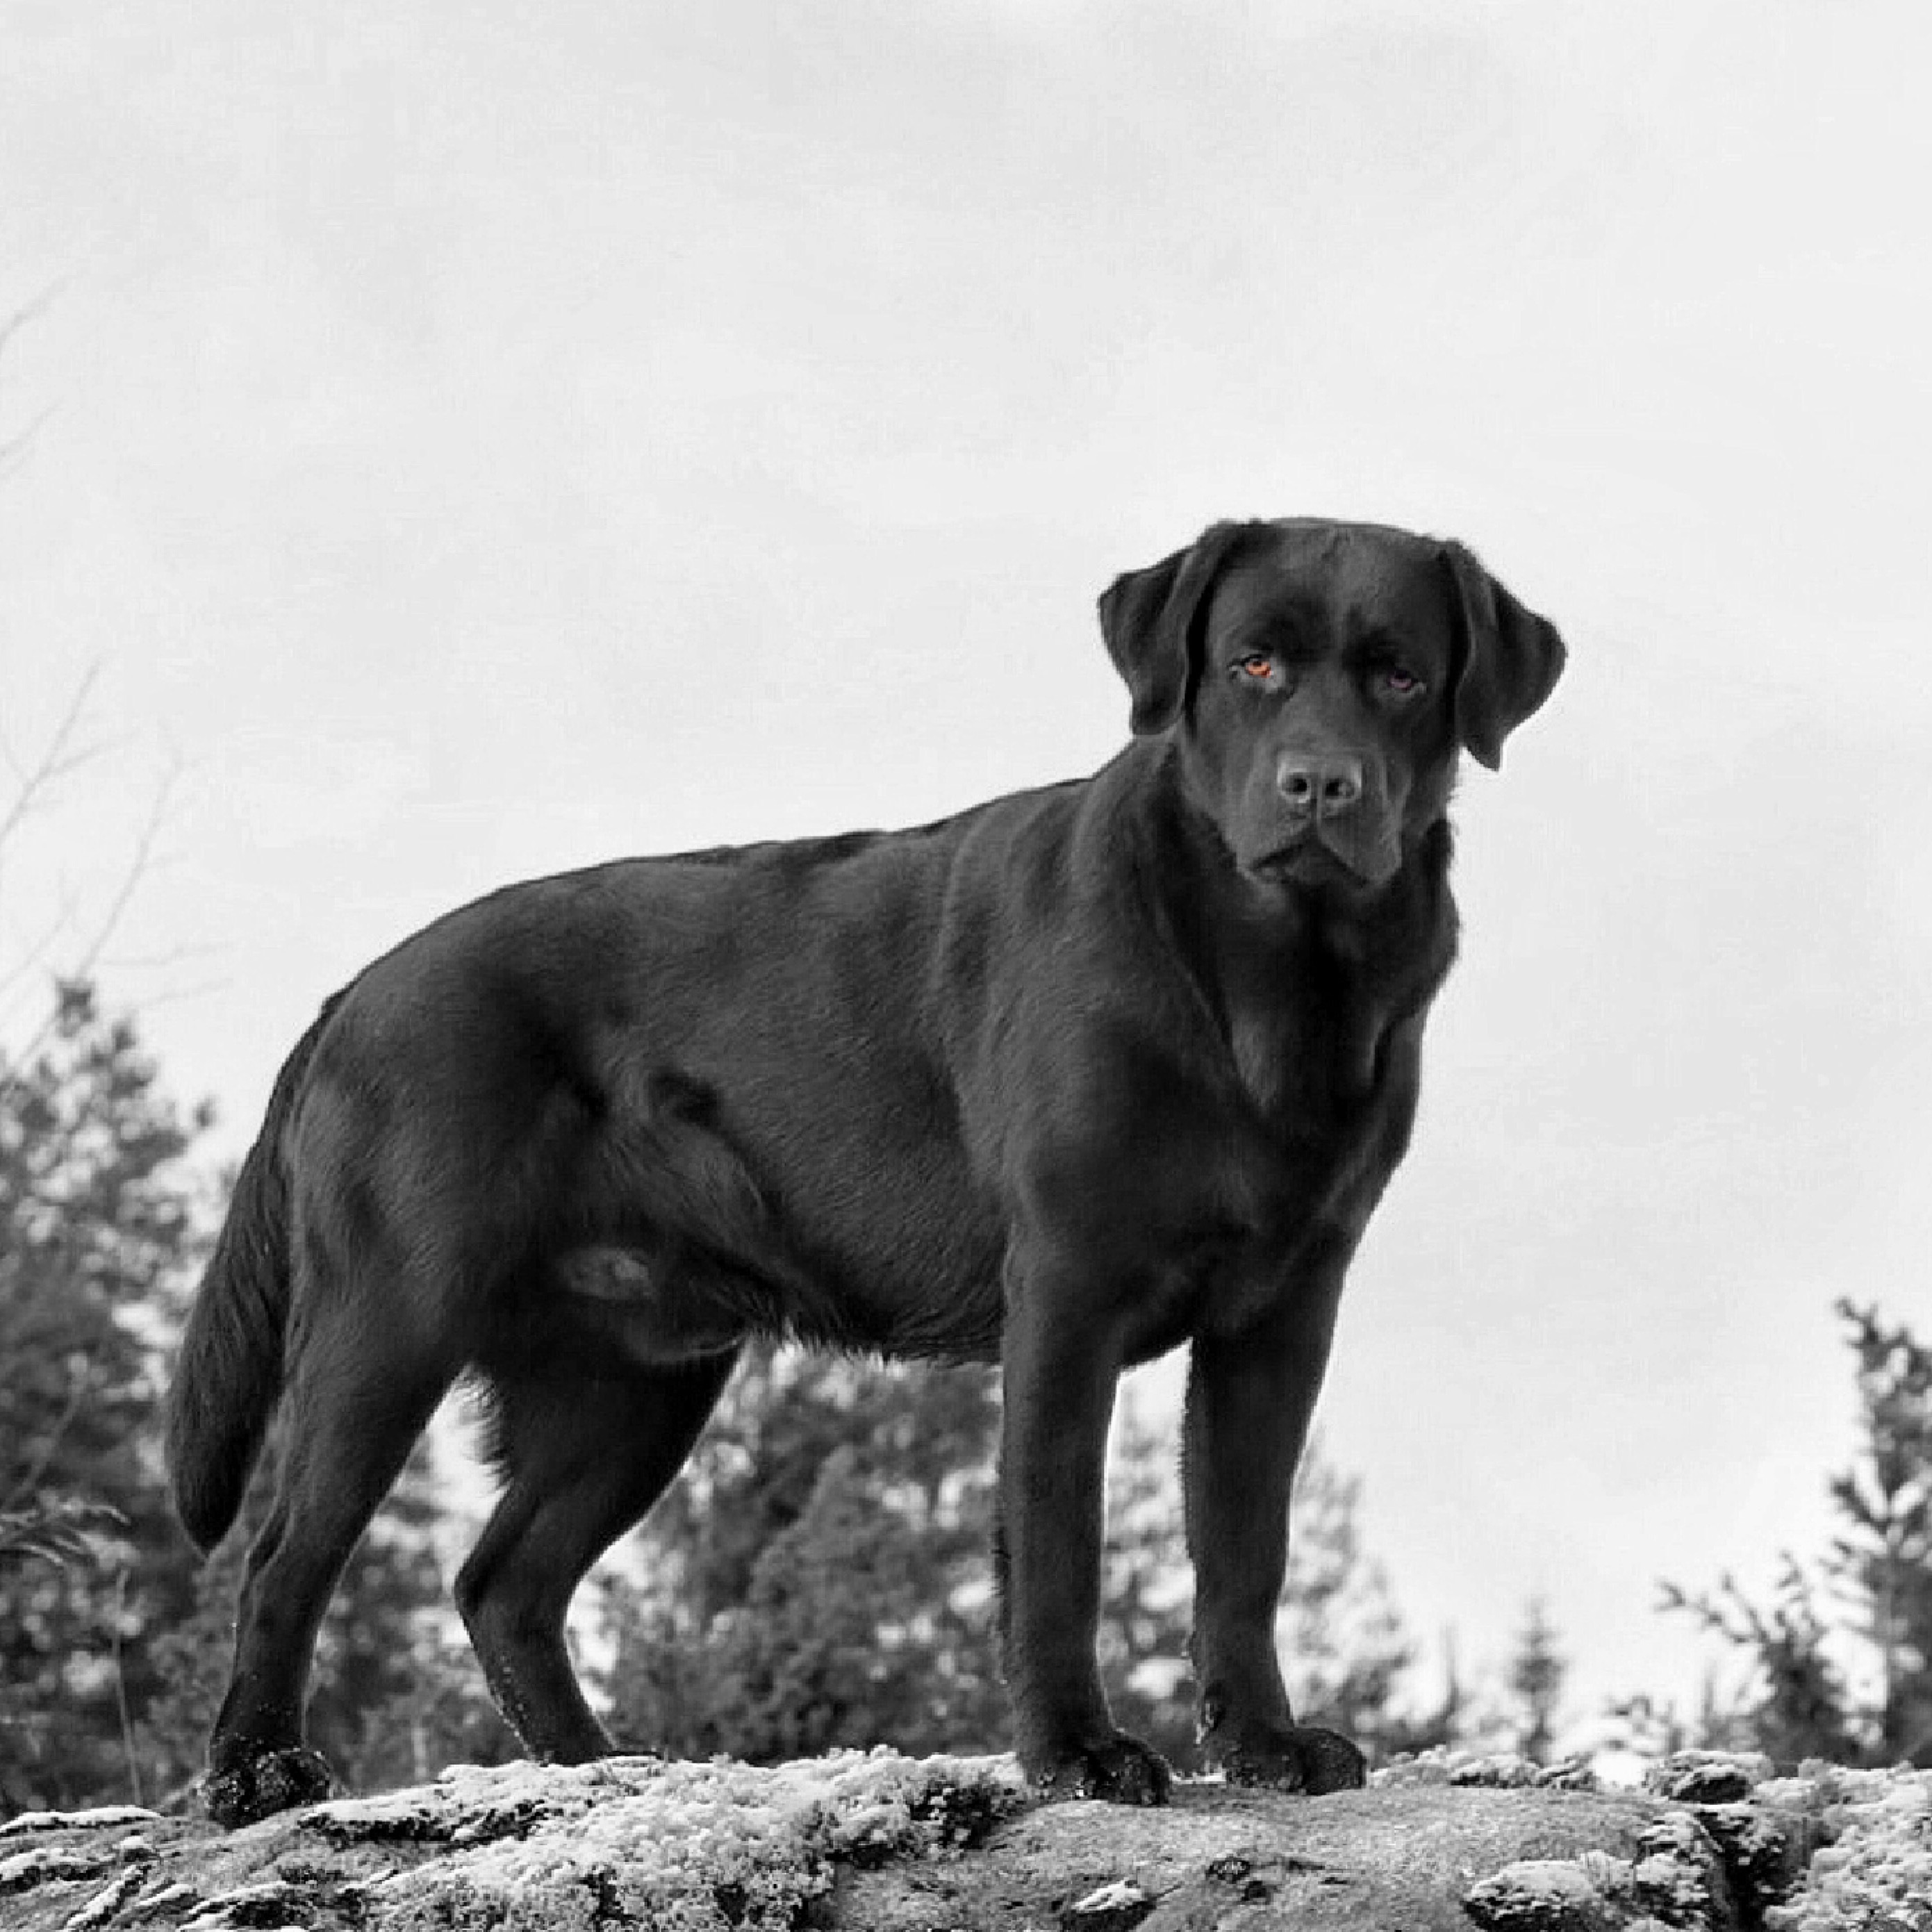
black and white, puppy, dog, mammal, black, monochrome, vertebrate, labrador retriever, labrador, dog breed, retriever, monochrome photography, dog like mammal